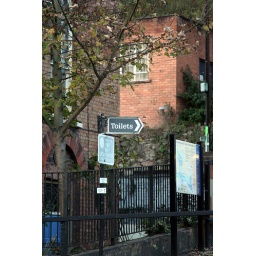
A plethora of signs in the car park in Ironbridge